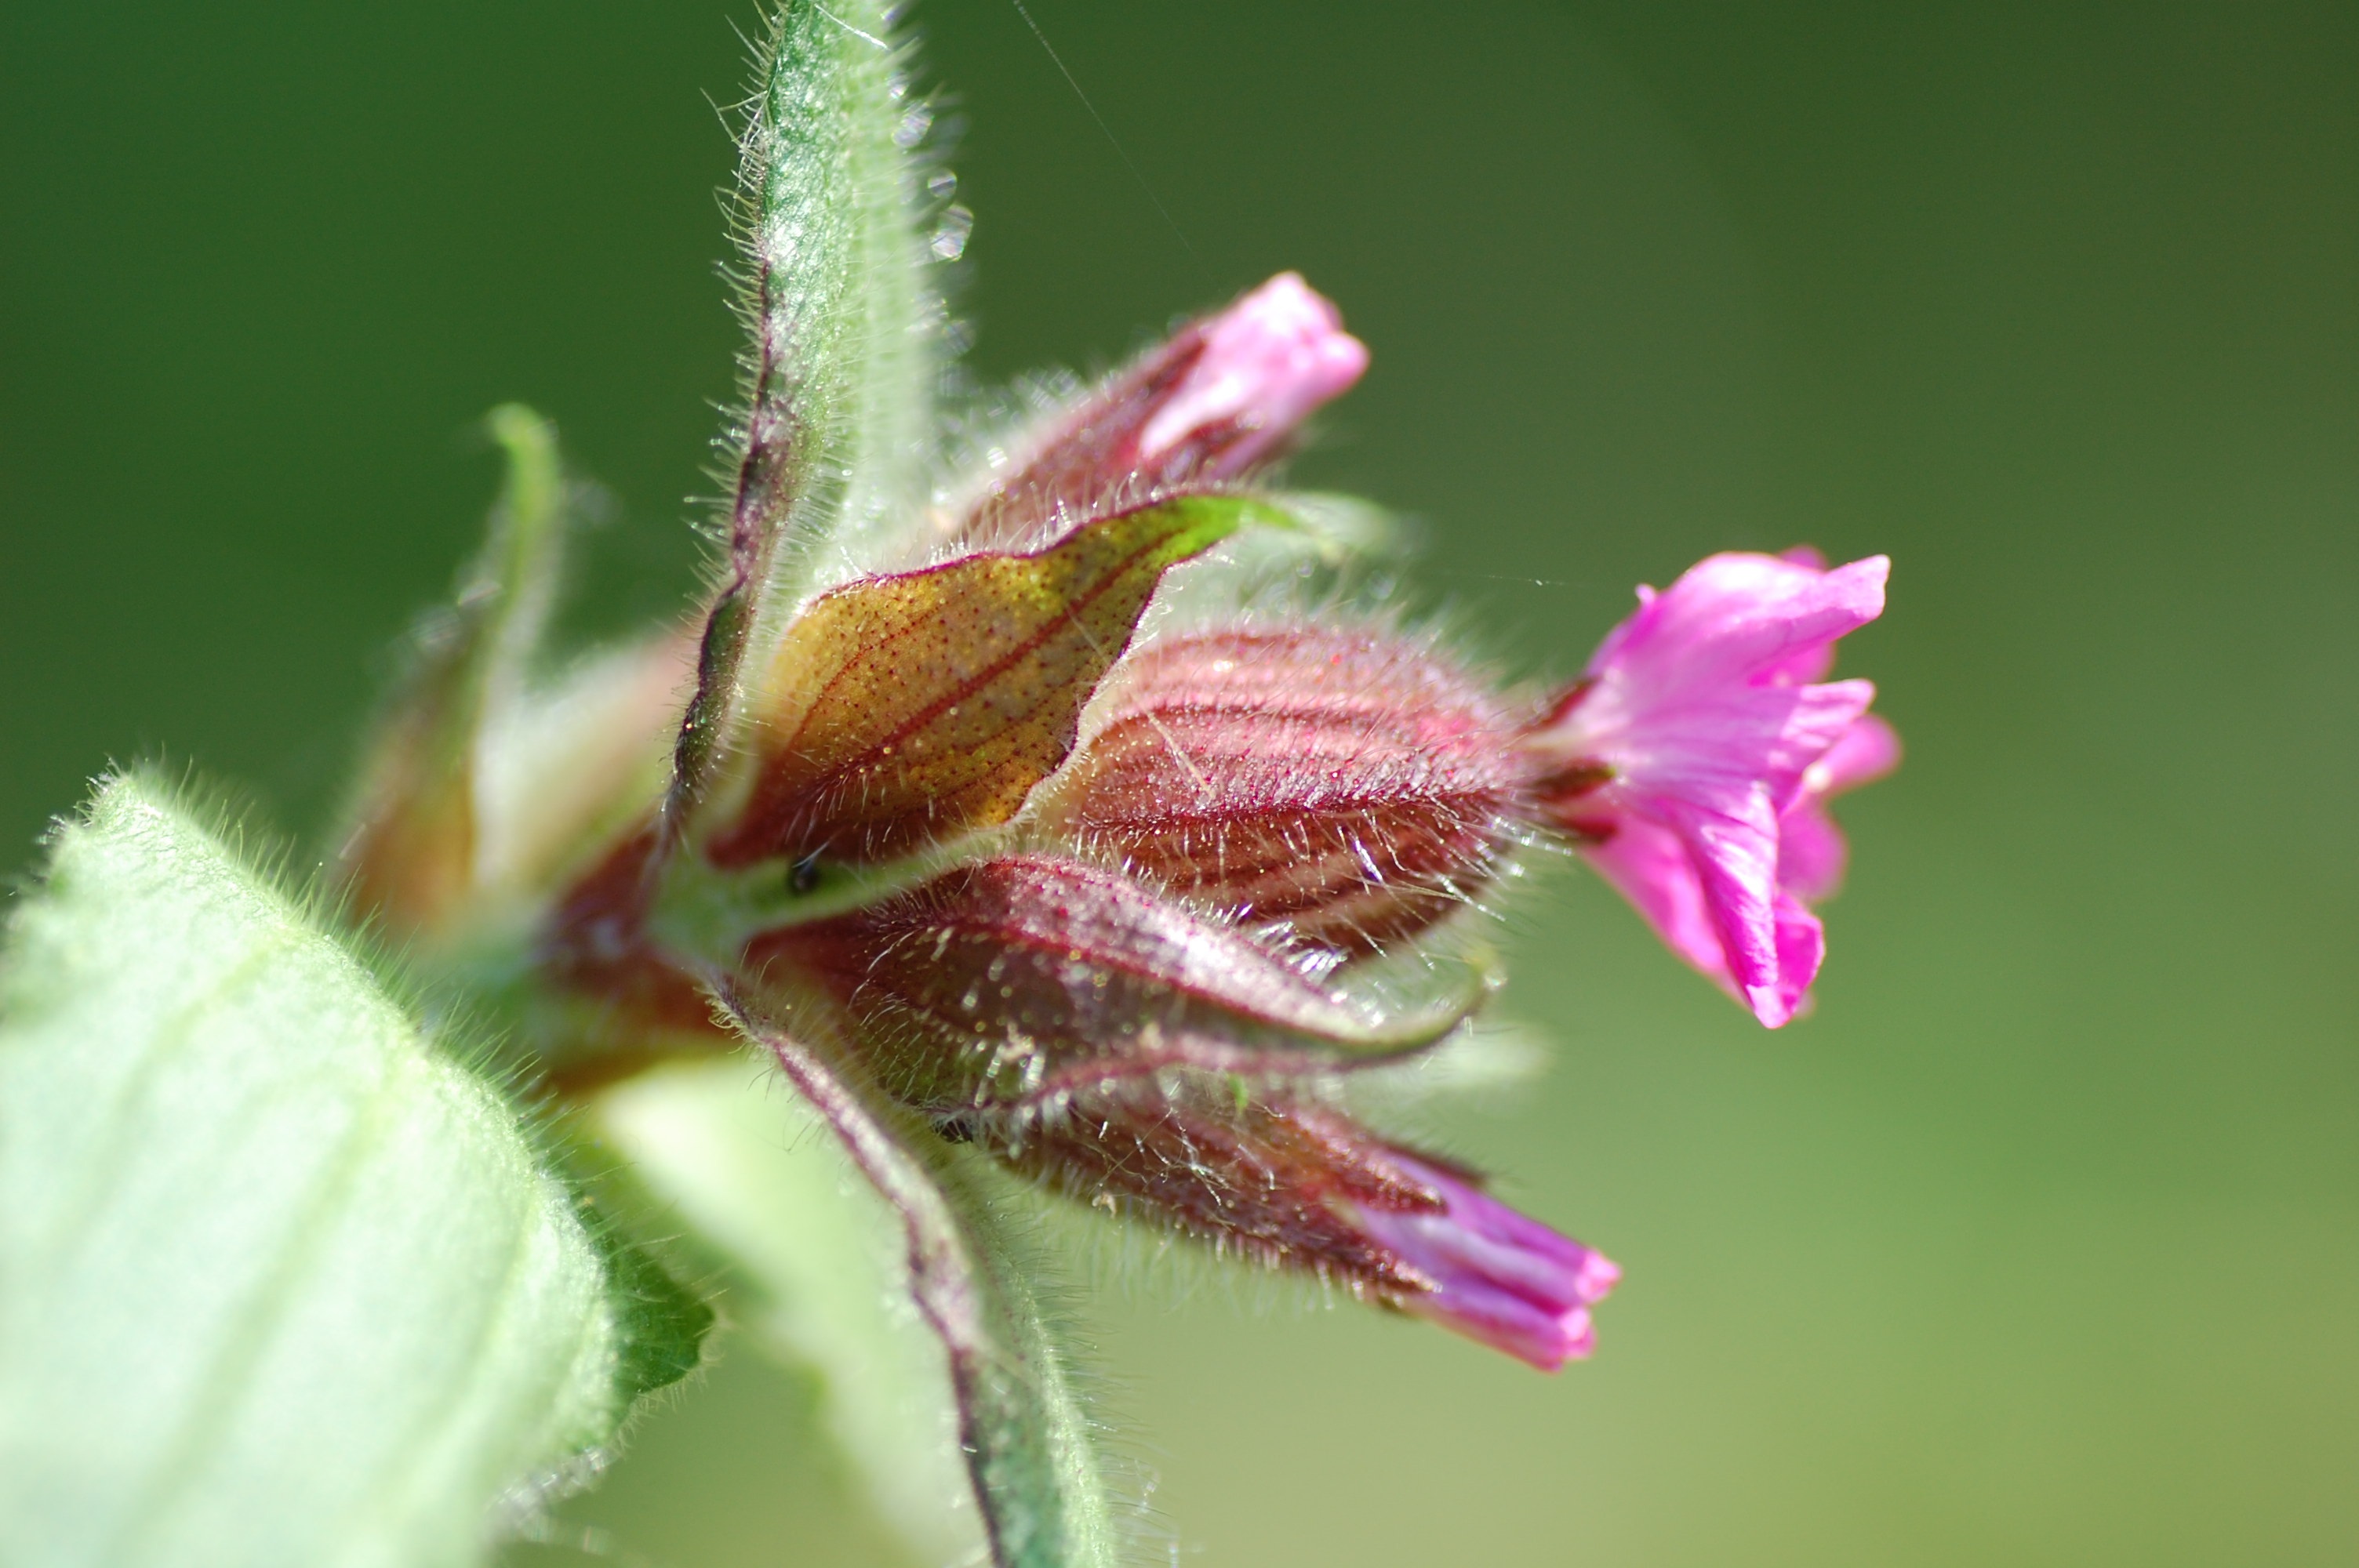
nature, blossom, plant, photography, leaf, flower, petal, spring, green, insect, botany, flora, wildflower, close up, bud, nectar, macro photography, flowering plant, plant stem, land plant